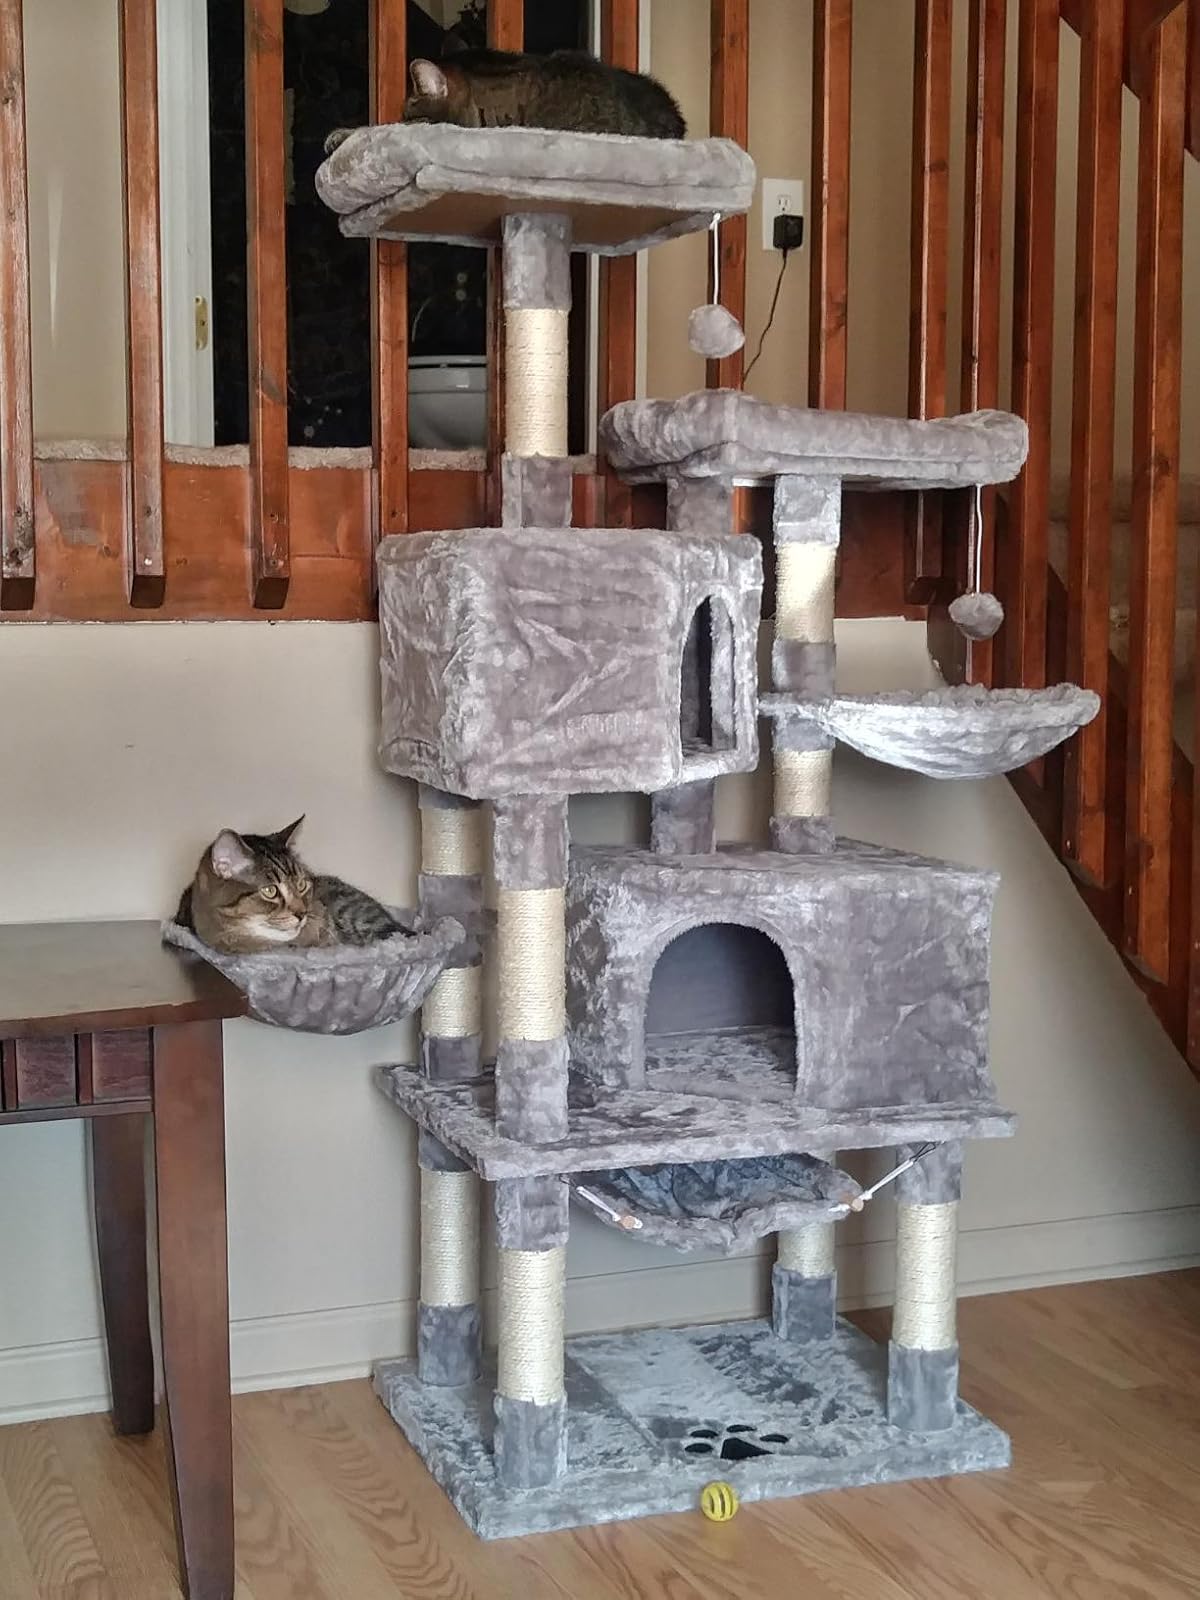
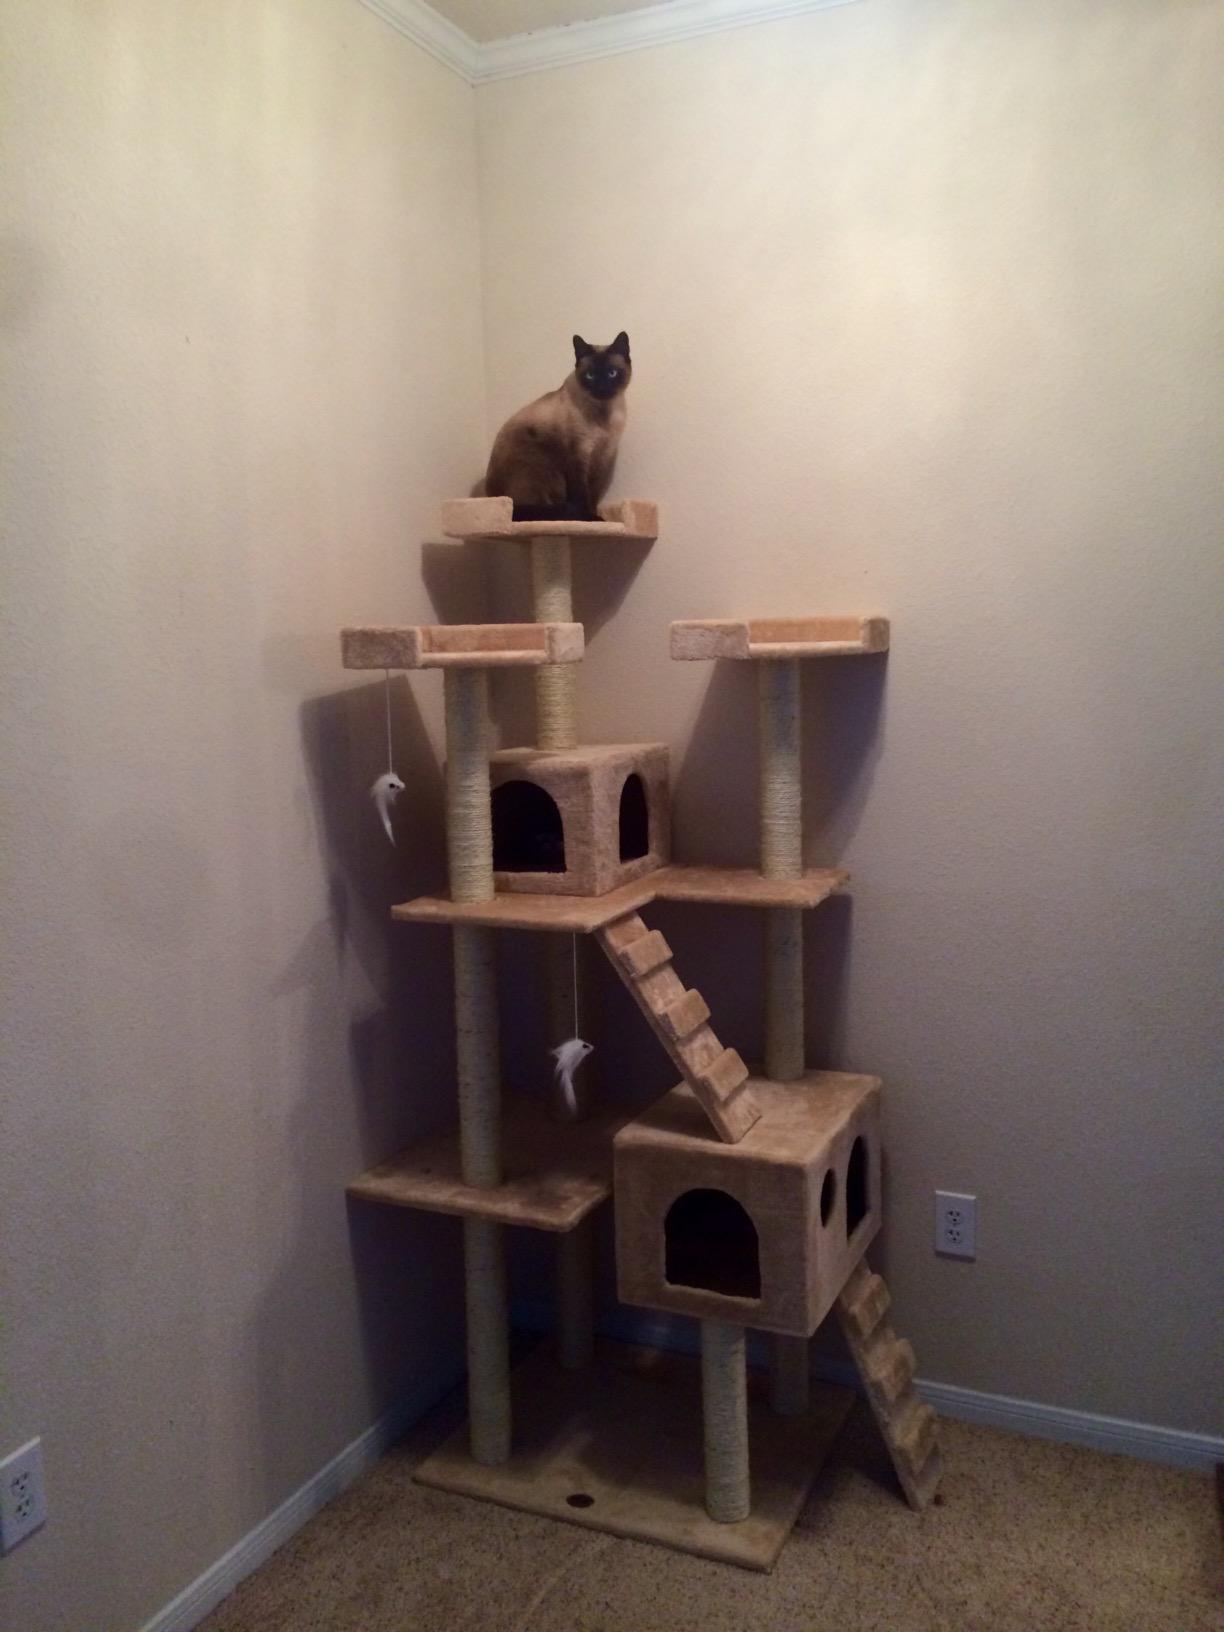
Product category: items_cat tree
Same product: no